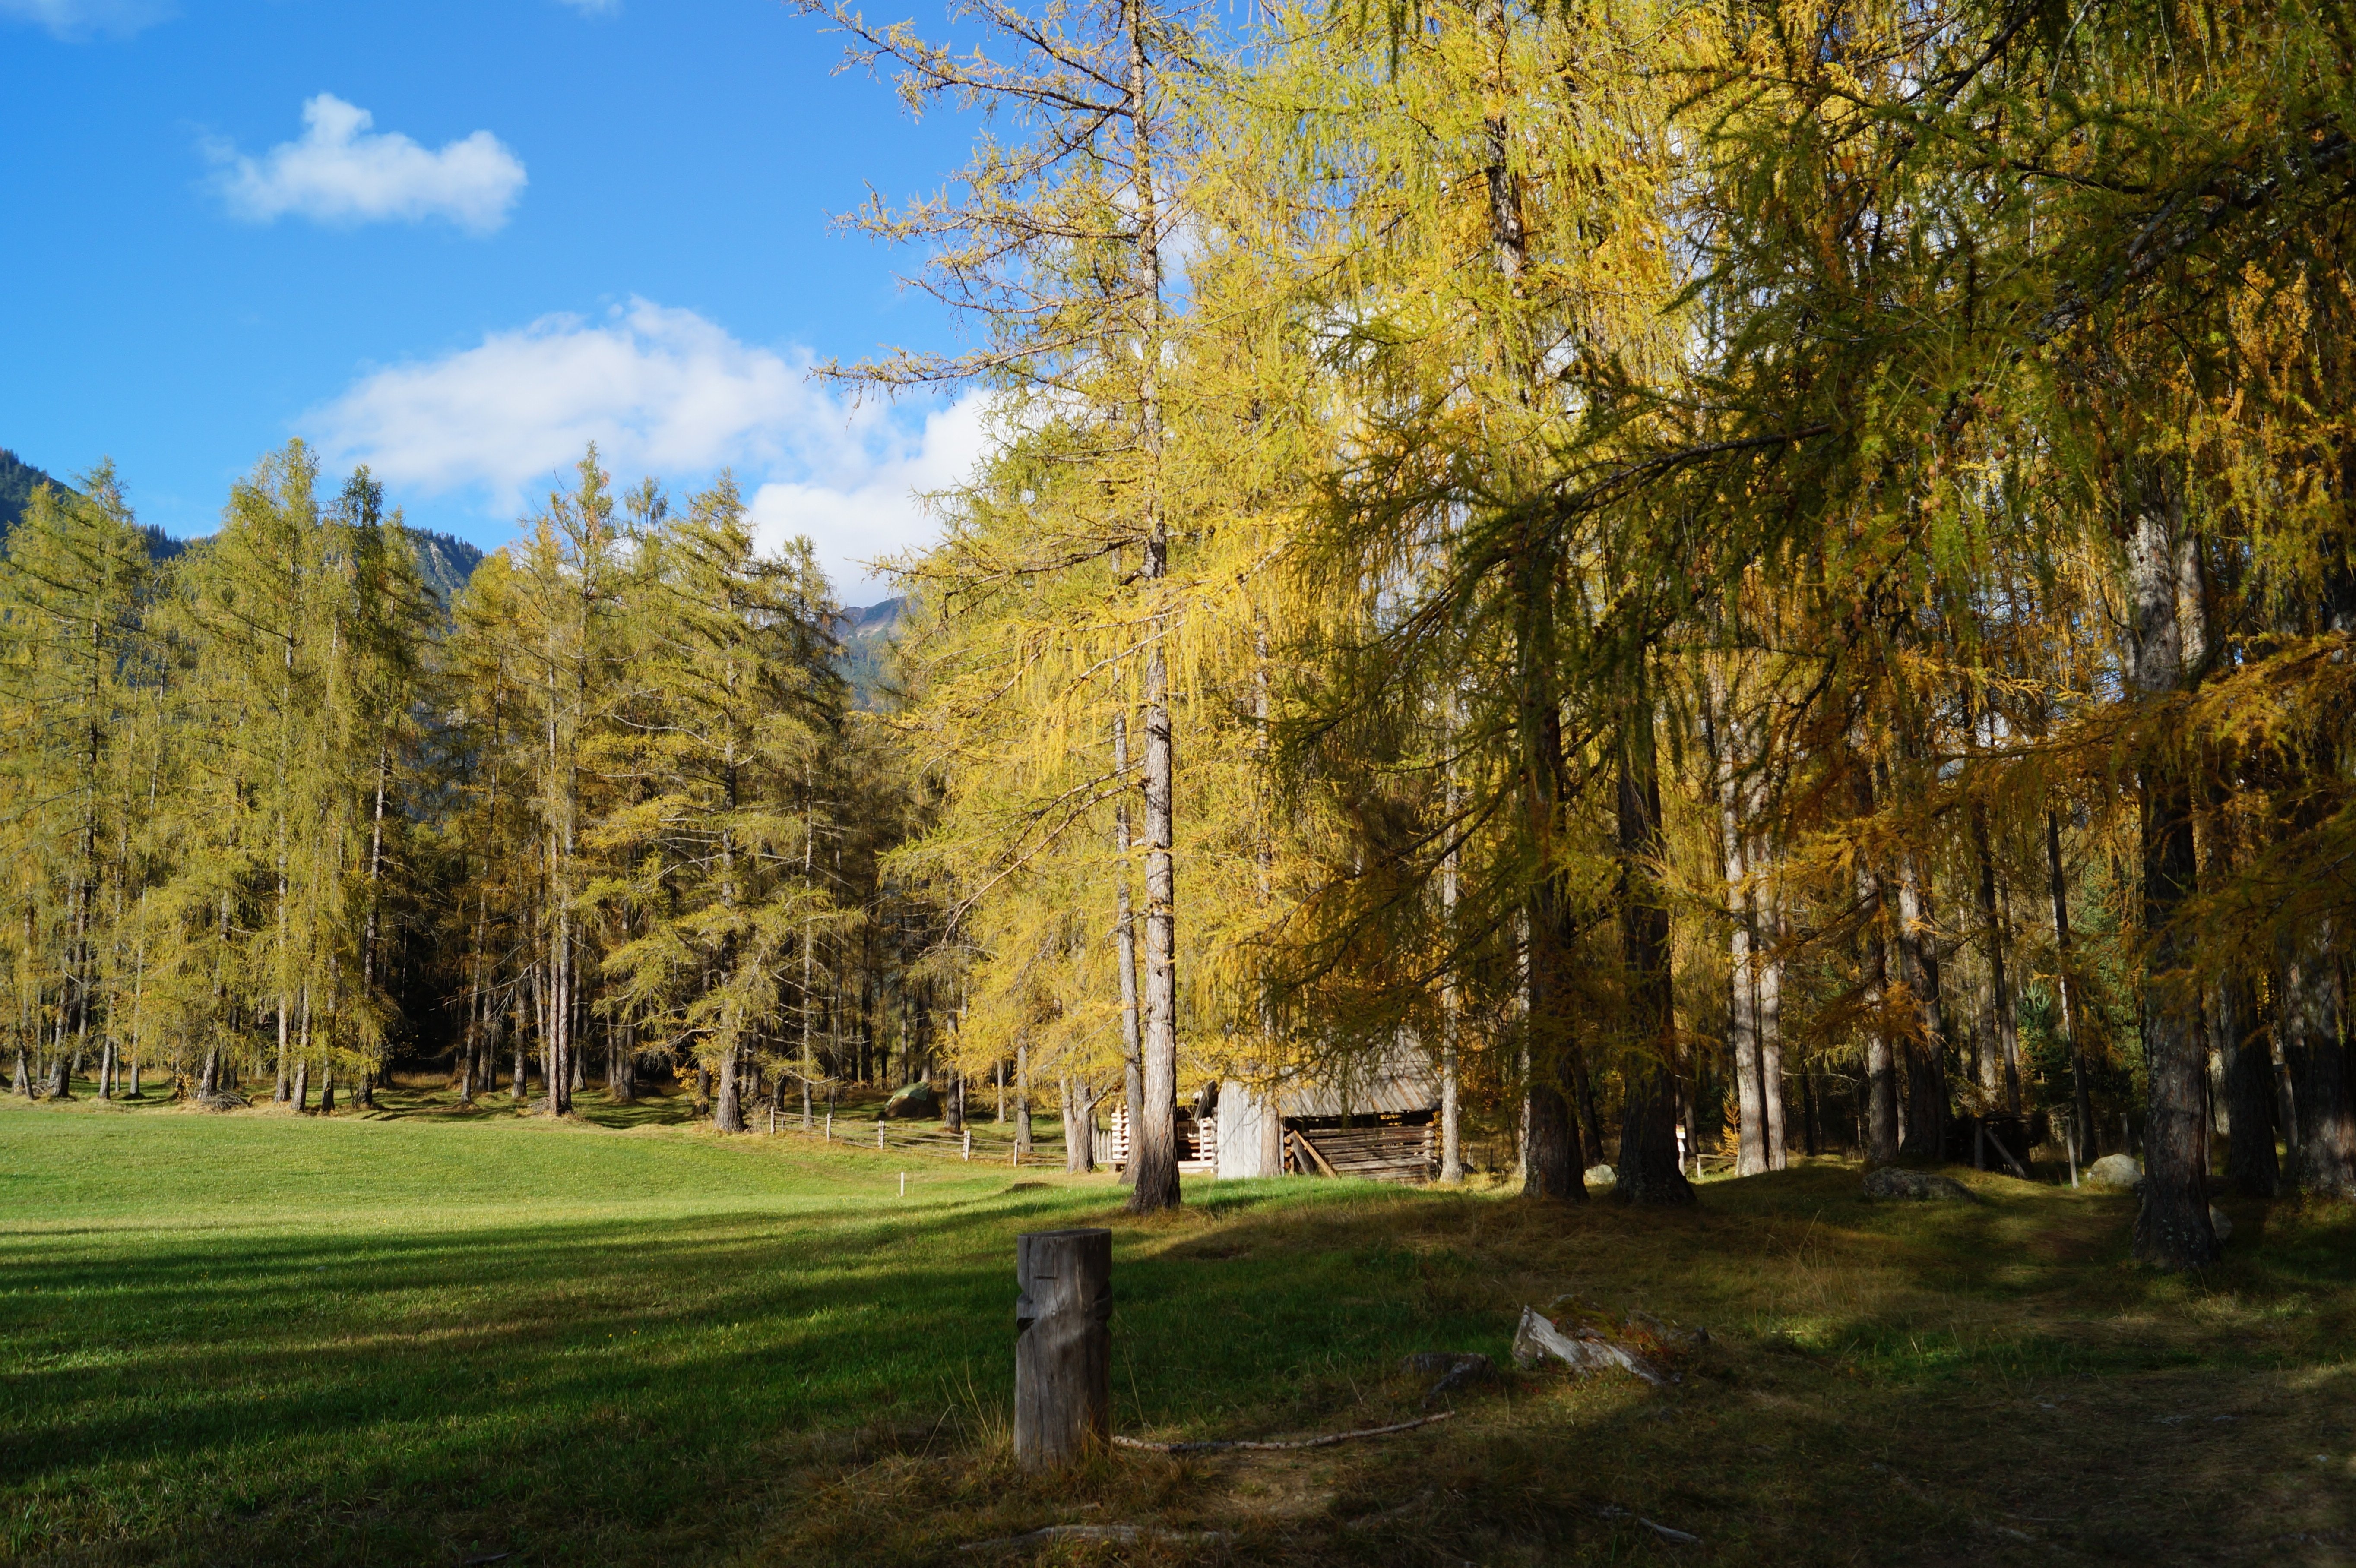
tree, nature, forest, wilderness, plant, sunshine, meadow, leaf, barn, golden, autumn, park, season, trees, forests, deciduous, grove, woodland, habitat, mood, ecosystem, tyrol, old tree, grove of trees, biome, natural environment, woody plant, temperate broadleaf and mixed forest, temperate coniferous forest